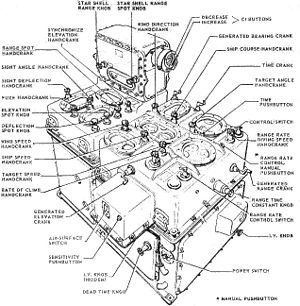
Ildleder / Udvikling af ildledelse i krigsskibe / Centralen
Amerikansk Ford Mark 1A Computer
En ildleder, også benævnt ildledelsessystem, er det system, der leder ilden fra en eller flere kanoner eller missilbatterier. Ildlederen består af udstyr, der udpeger målet, måler afstanden til dette, vurderer målets fart og retning, beregner målets placering frem i tiden, beregner indstillingerne af våbnene, transmitterer disse indstillinger til de enkelte våben og affyrer disse. Ildlederen kan også omfatte personellet og en bunker eller et transportmiddel til ildlederen. Ildledelsen på et nyere krigsskib er placeret godt beskyttet dybt i skibet, men ildledelsen kan også udføres fra andre steder, hvis dette er nødvendigt, f.eks. fra de enkelte kanontårne.